Cedar Fort School

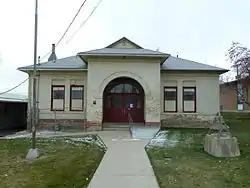
The Cedar Fort School, November 2014

The Cedar Fort School is a historic two-room schoolhouse on Center Street in the center of Cedar Fort, Utah, United States. The structure was built in 1909 and reflects a Victorian Eclectic style with some Prairie School elements. It was listed on the National Register of Historic Places in 2000.